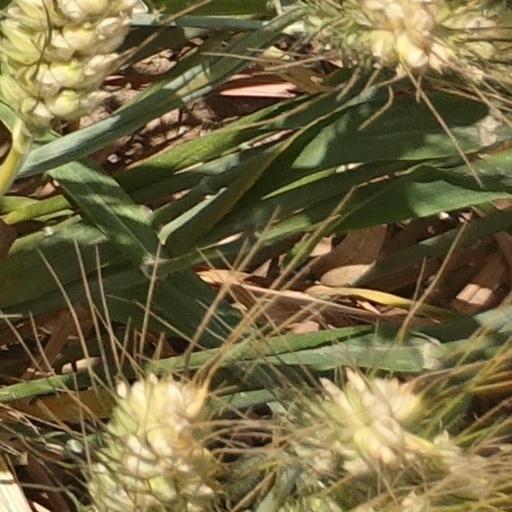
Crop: wheat